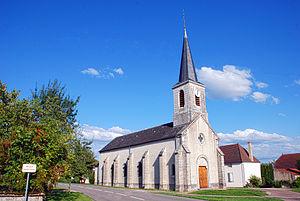
Eglise Saint Rémi
Montot est une commune française située dans le canton de Brazey-en-Plaine du département de la Côte-d'Or, en région Bourgogne-Franche-Comté.